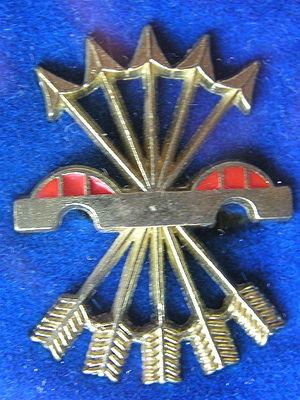
Division Flechas est une division militaire qui a été créé à partir de la Brigade Flechas Negras, élargi en une unité de la taille d'une Division.